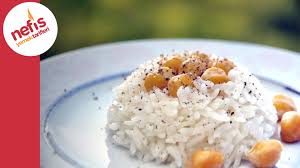
Yemek: pirinc_pilavi